David Oistrakh

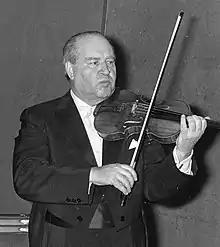
Oistrakh in 1972

David Fyodorovich Oistrakh (– 24 October 1974) was a Soviet Russian violinist, violist, and conductor. He was also Professor at the Moscow Conservatory, People's Artist of the USSR (1953), and Laureate of the Lenin Prize (1960).